Electoral Palace, Koblenz

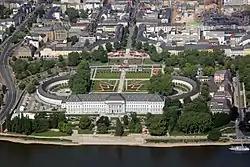
Aerial view of the Electoral Palace in 2011 during the German Federal Horticultural Show

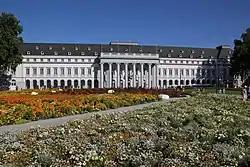
Main (west) façade of the palace

The Electoral Palace (German: Kurfürstliches Schloss) in Koblenz, was the residence of the last Archbishop and Elector of Trier, Clemens Wenceslaus of Saxony, who commissioned the building in the late 18th century. In the mid-19th century, the Prussian Crown Prince (later Emperor Wilhelm I) had his official residence there during his years as military governor of the Rhine Province and the Province of Westphalia. It now houses various offices of the federal government.